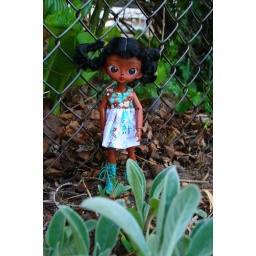
wearing a house of pinku dress and ixtee boots. customized by minklet